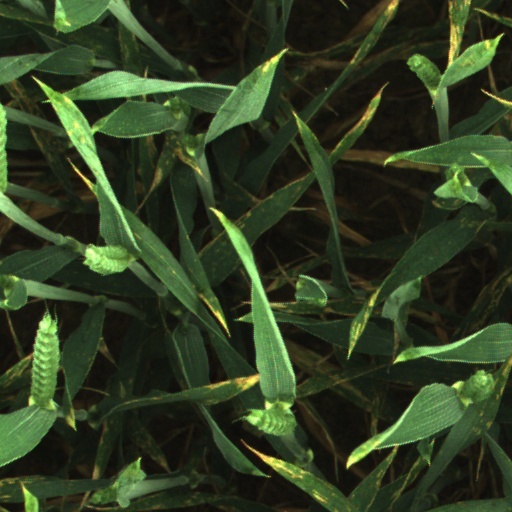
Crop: wheat